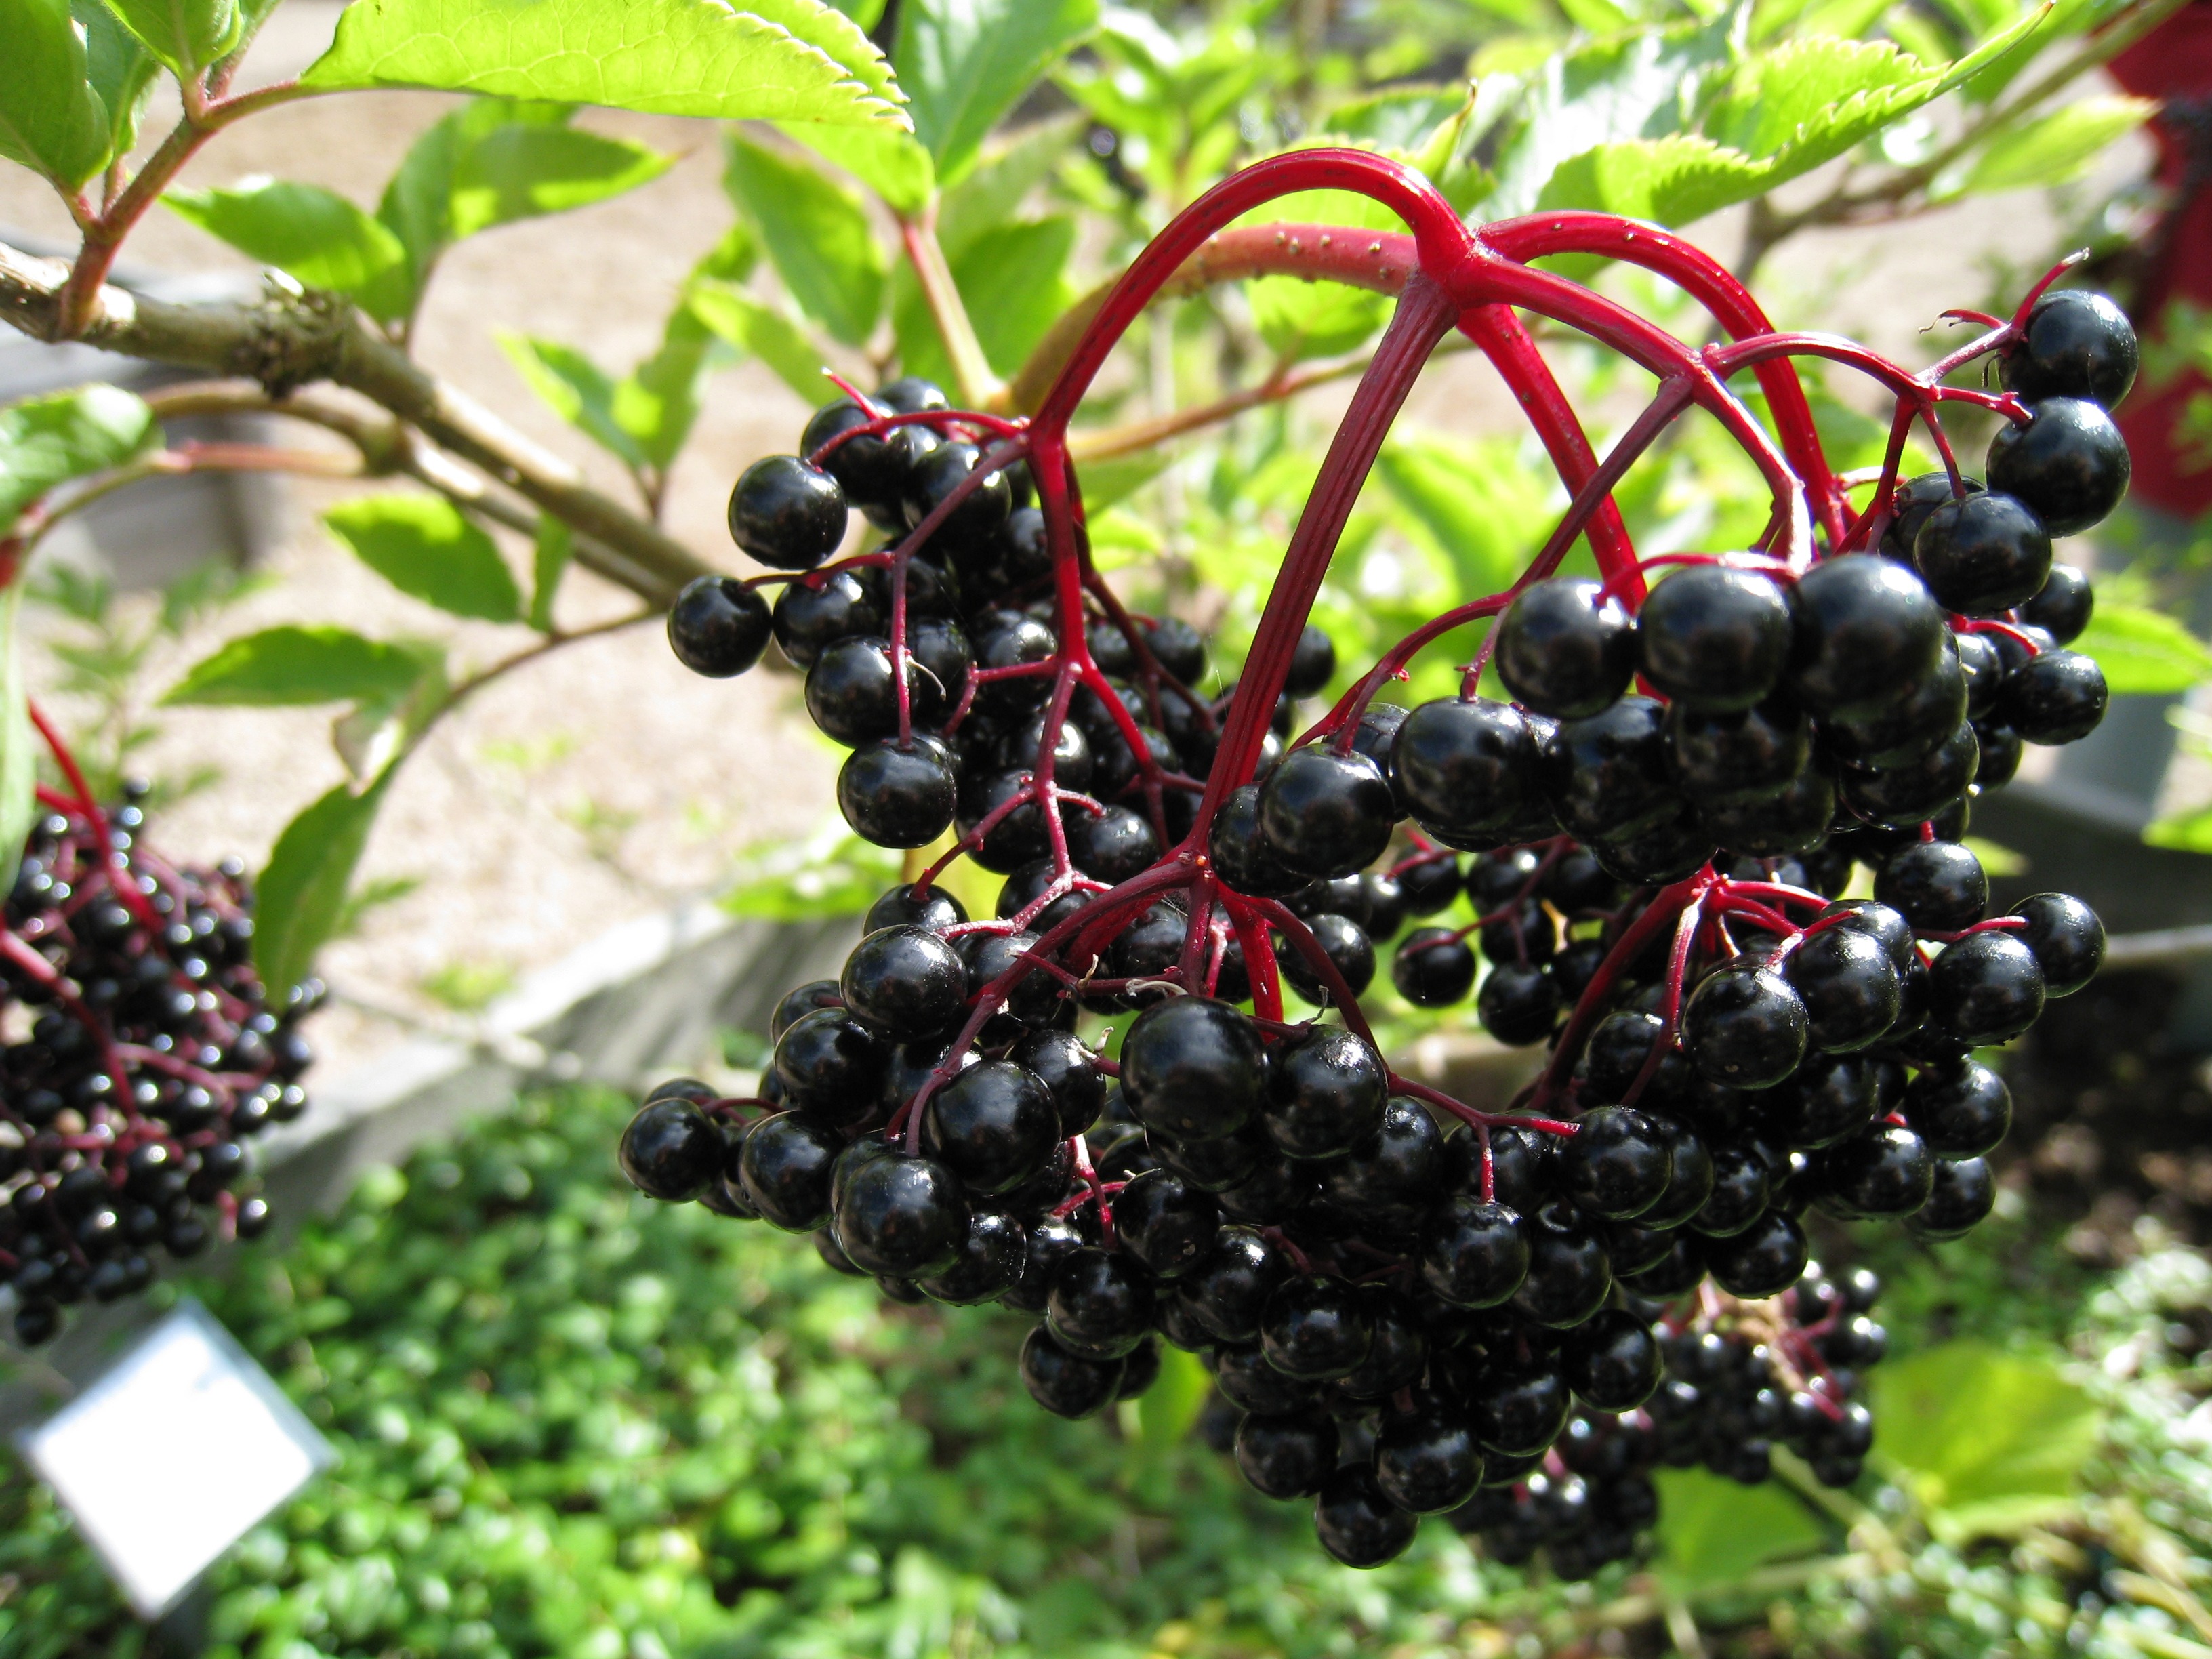
plant, fruit, berry, summer, food, green, red, produce, black, blackberry, shrub, flowering plant, elderberry, huckleberry, chokeberry, land plant, zante currant, boysenberry